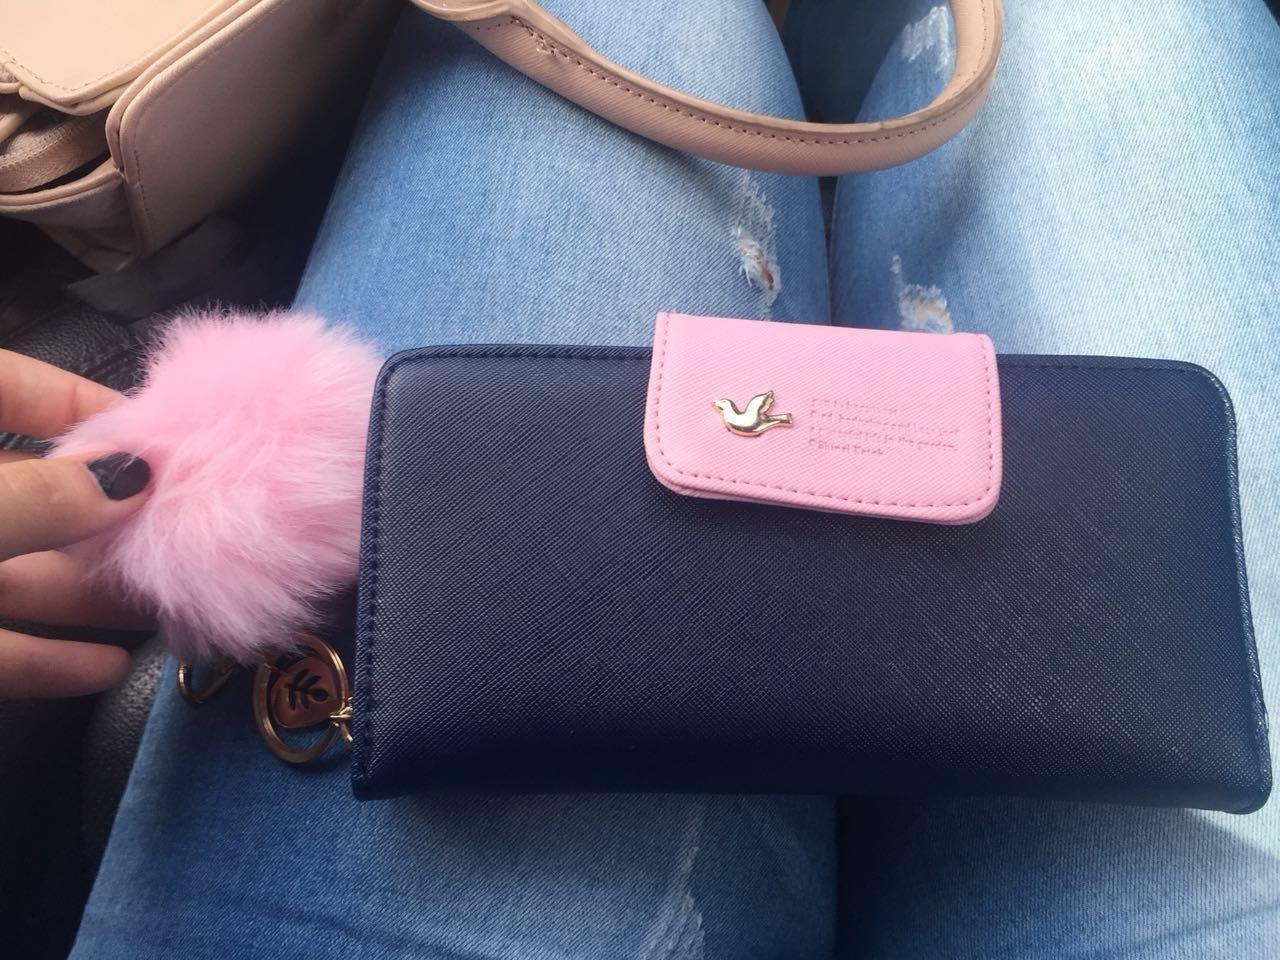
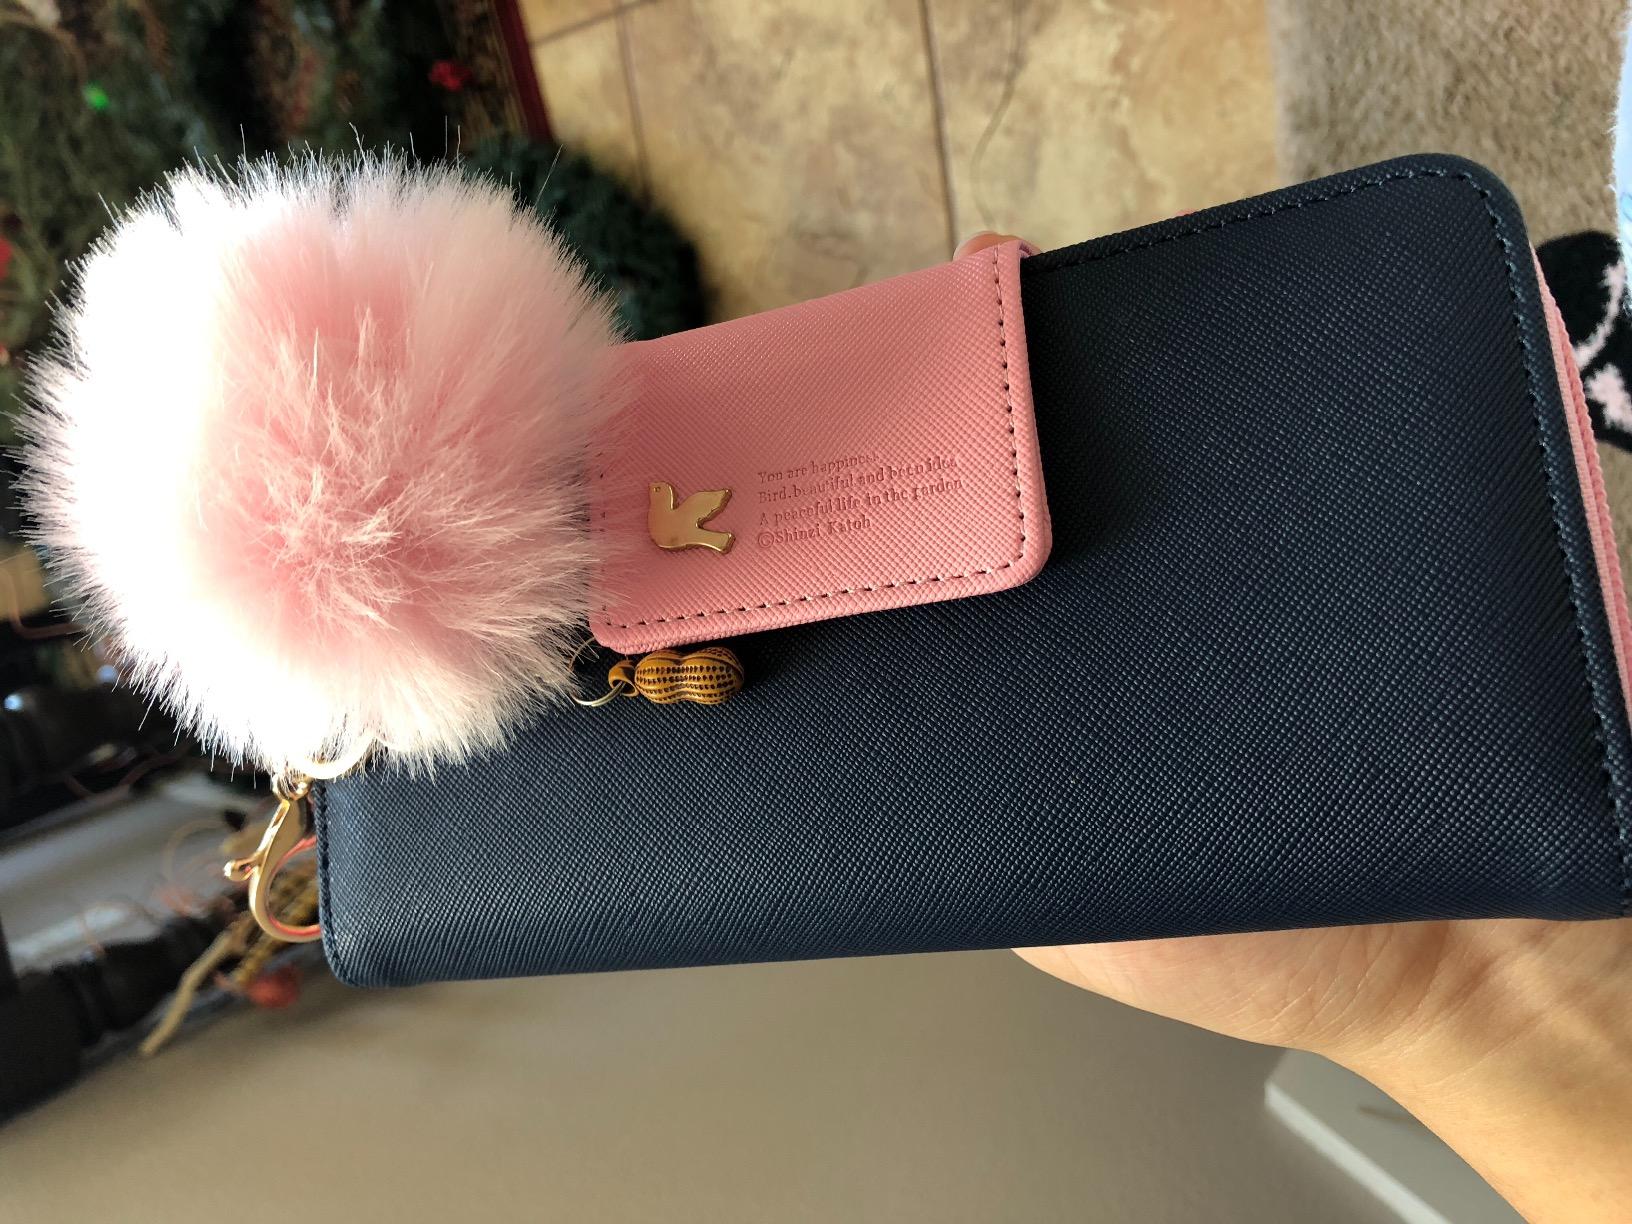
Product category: accessories_handbag
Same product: yes